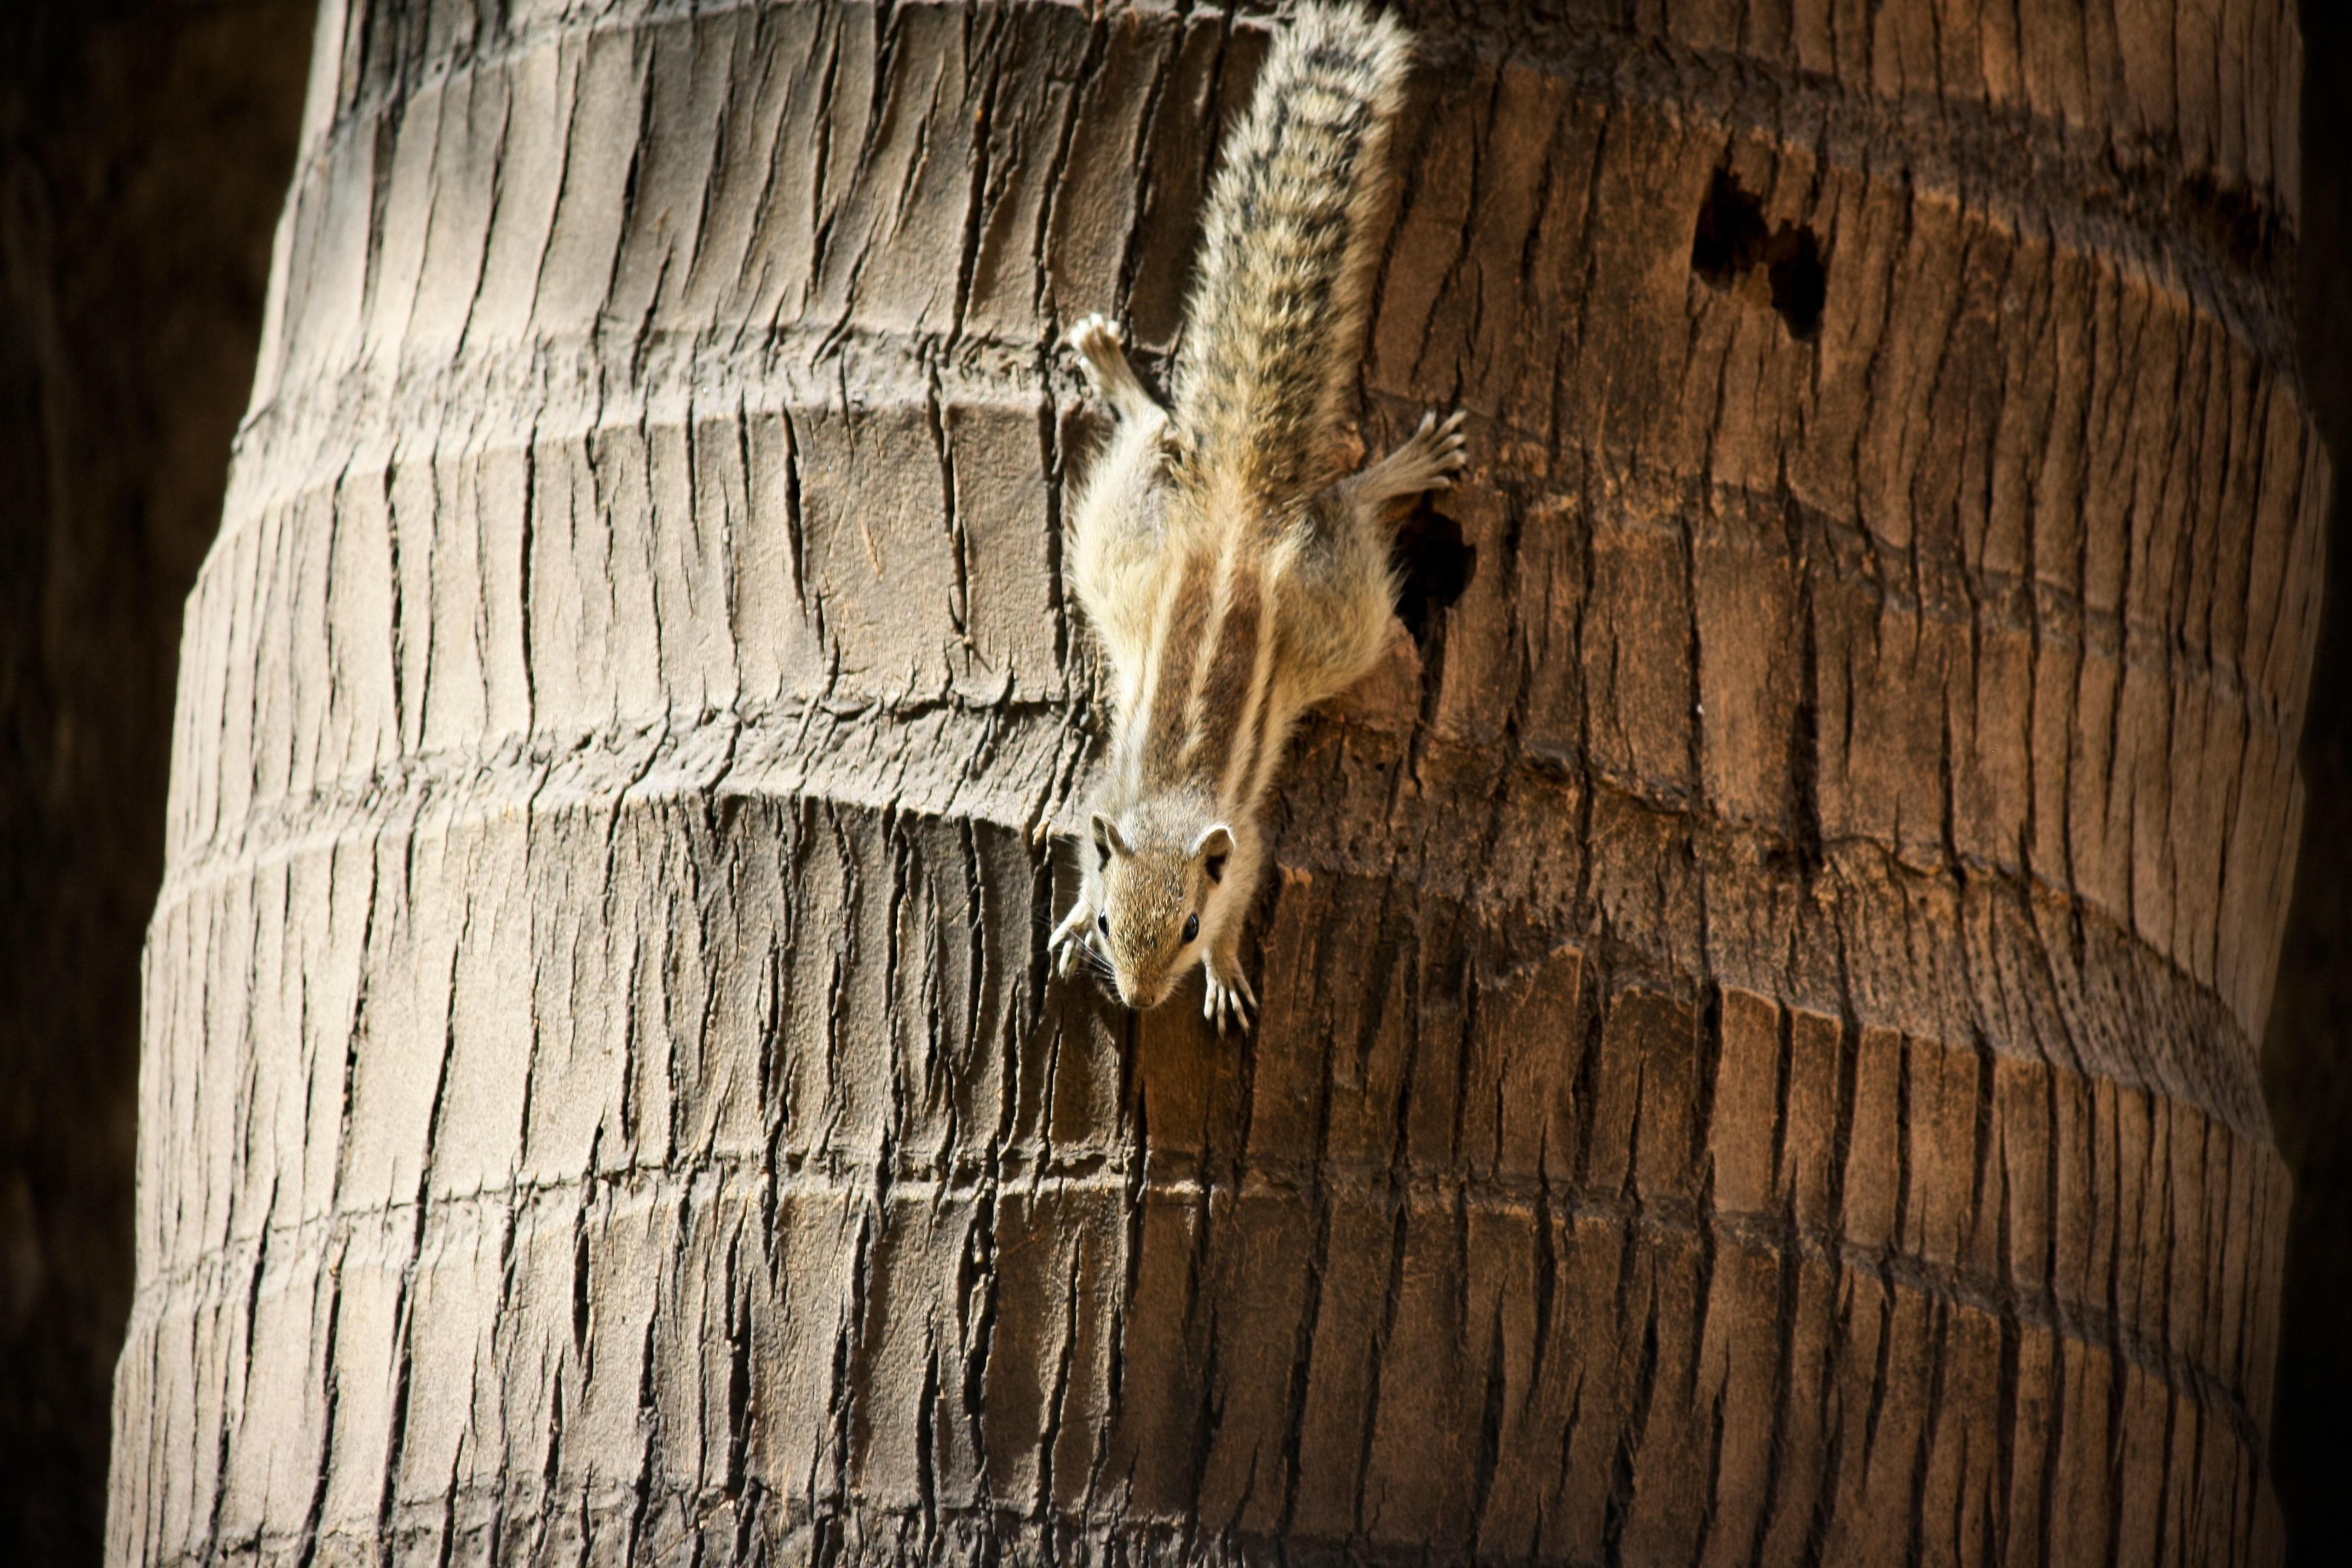
tree, branch, wood, palm tree, leaf, trunk, cute, formation, cave, climbing, squirrel, rodent, upside down, stalactite